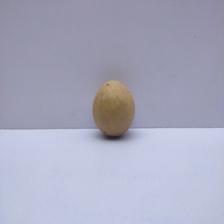
Size: Medium